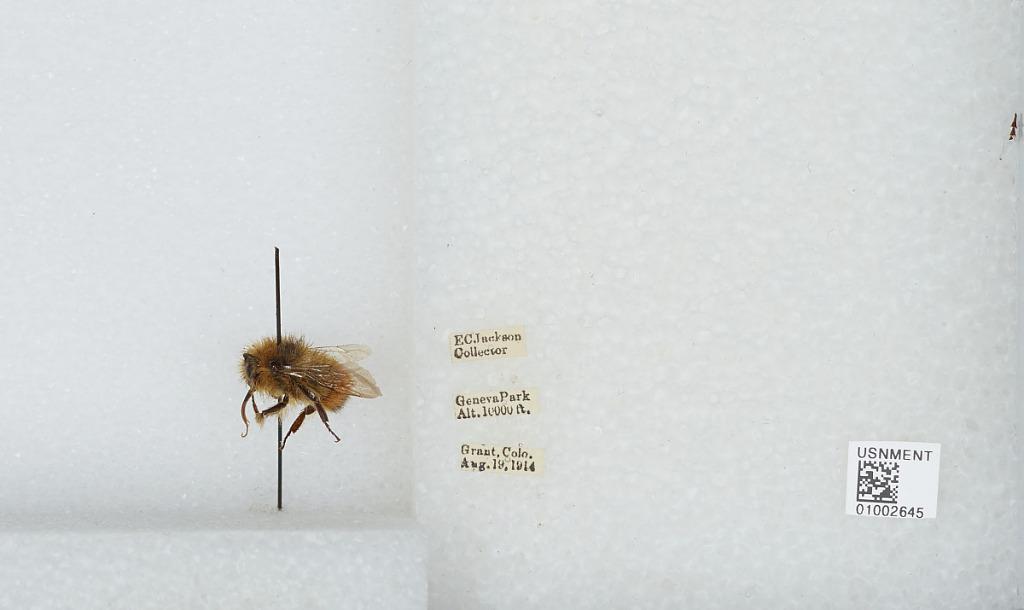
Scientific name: Bombus (Pyrobombus) centralis Cresson
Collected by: E. Jackson
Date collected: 1914-8-19
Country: United States
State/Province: Colorado
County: Park
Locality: Geneva Park, Grant
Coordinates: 39.5178, -105.727